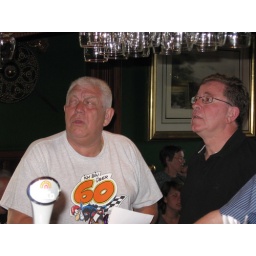
Frans en Ton zoeken een drankje uit in de bar van het hotel The Argyll.